Gas tungsten arc welding

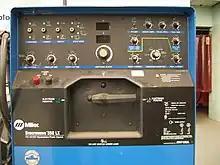
GTAW power supply

The preferred polarity of the GTAW system depends largely on the type of metal being welded. Direct current with a negatively charged electrode (DCEN) is often employed when welding steels, nickel, titanium, and other metals. It can also be used in automatic GTAW of aluminum or magnesium when helium is used as a shielding gas. The negatively charged electrode generates heat by emitting electrons, which travel across the arc, causing thermal ionization of the shielding gas and increasing the temperature of the base material. The ionized shielding gas flows toward the electrode, not the base material, and this can allow oxides to build on the surface of the weld. Direct current with a positively charged electrode (DCEP) is less common, and is used primarily for shallow welds since less heat is generated in the base material. Instead of flowing from the electrode to the base material, as in DCEN, electrons go the other direction, causing the electrode to reach very high temperatures. To help it maintain its shape and prevent softening, a larger electrode is often used. As the electrons flow toward the electrode, ionized shielding gas flows back toward the base material, cleaning the weld by removing oxides and other impurities and thereby improving its quality and appearance.